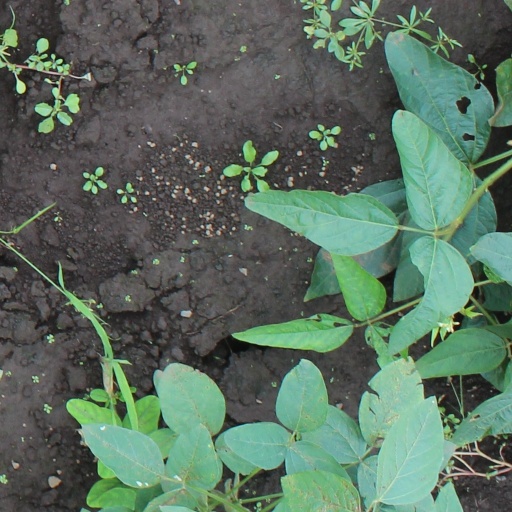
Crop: soybean